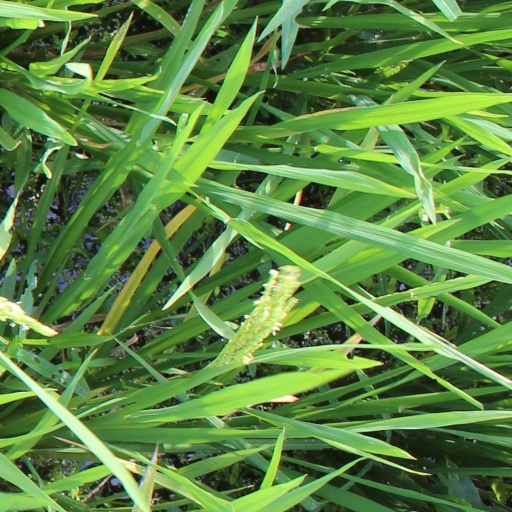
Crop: rice